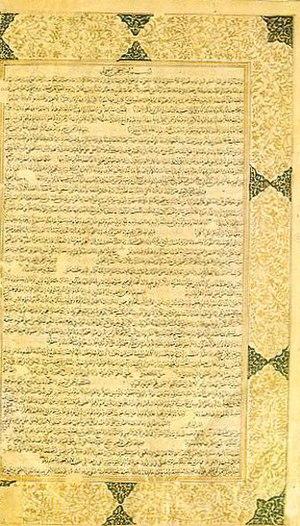
La littérature arabe concerne tous les écrits rédigés en langue arabe. Cela ne comprend pas les œuvres écrites avec l'alphabet arabe utilisé pour transcrire une autre langue, comme le persan ou l'ourdou. Le terme adab, qui signifie aujourd'hui « littérature » en arabe, n'est utilisé en ce sens que depuis la Nahda, quand la littérature arabe s'est alignée sur les concepts et les genres littéraires occidentaux. Avant le XIXᵉ siècle, il n'y a pas de terme arabe correspondant au mot « littérature », englobant l'ensemble de la production écrite.